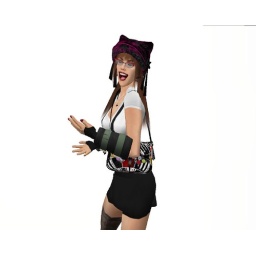
Hat, Hat hair and bag by Curious Kitties Armcuffs by Threadbare. Dress, Jewellery and glasses by Artilleri. Stockings by Canimal